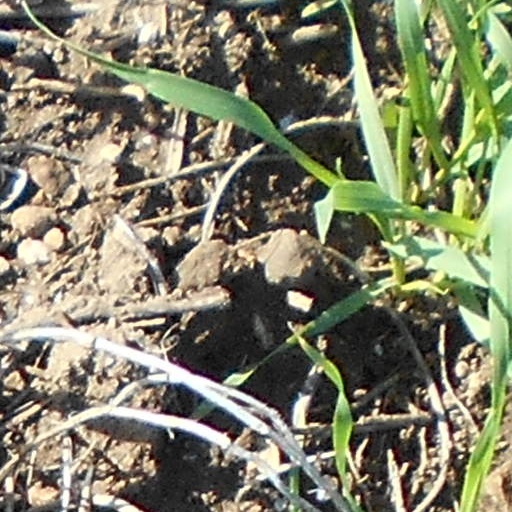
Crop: wheat